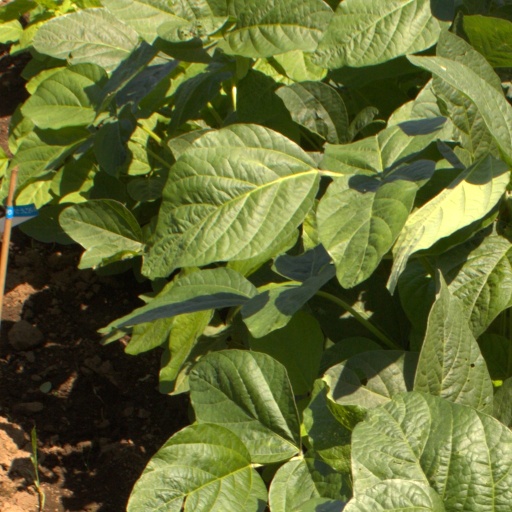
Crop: soybean